Waughop Lake

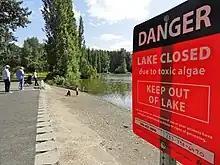
A sign at Waughop lake says that the lake is closed.

Algae in Waughop Lake has affected the lake for a long time. The algae are fed by nitrogen, supplied by the duck droppings and sediment, which the lake has plenty of. There are serious algae blooms, and it is not advisable to come into contact with the water. During algae blooms, the lake may be closed or restricted to visitors. For some of the year, fishing is restricted due to the algae problem. The bulk of the algae is green cyanobacteria, a phylum or waterborne photosynthesizing prokaryotes.